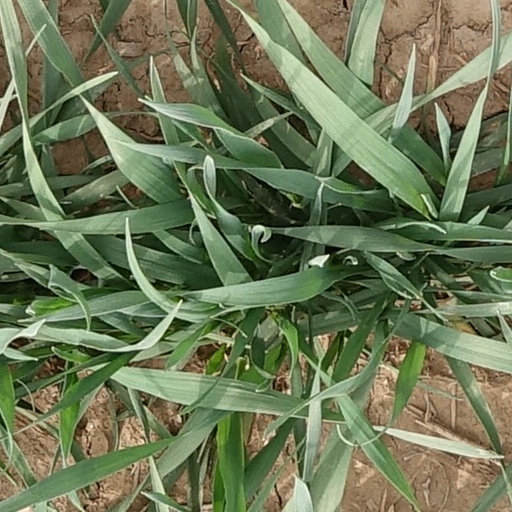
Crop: wheat